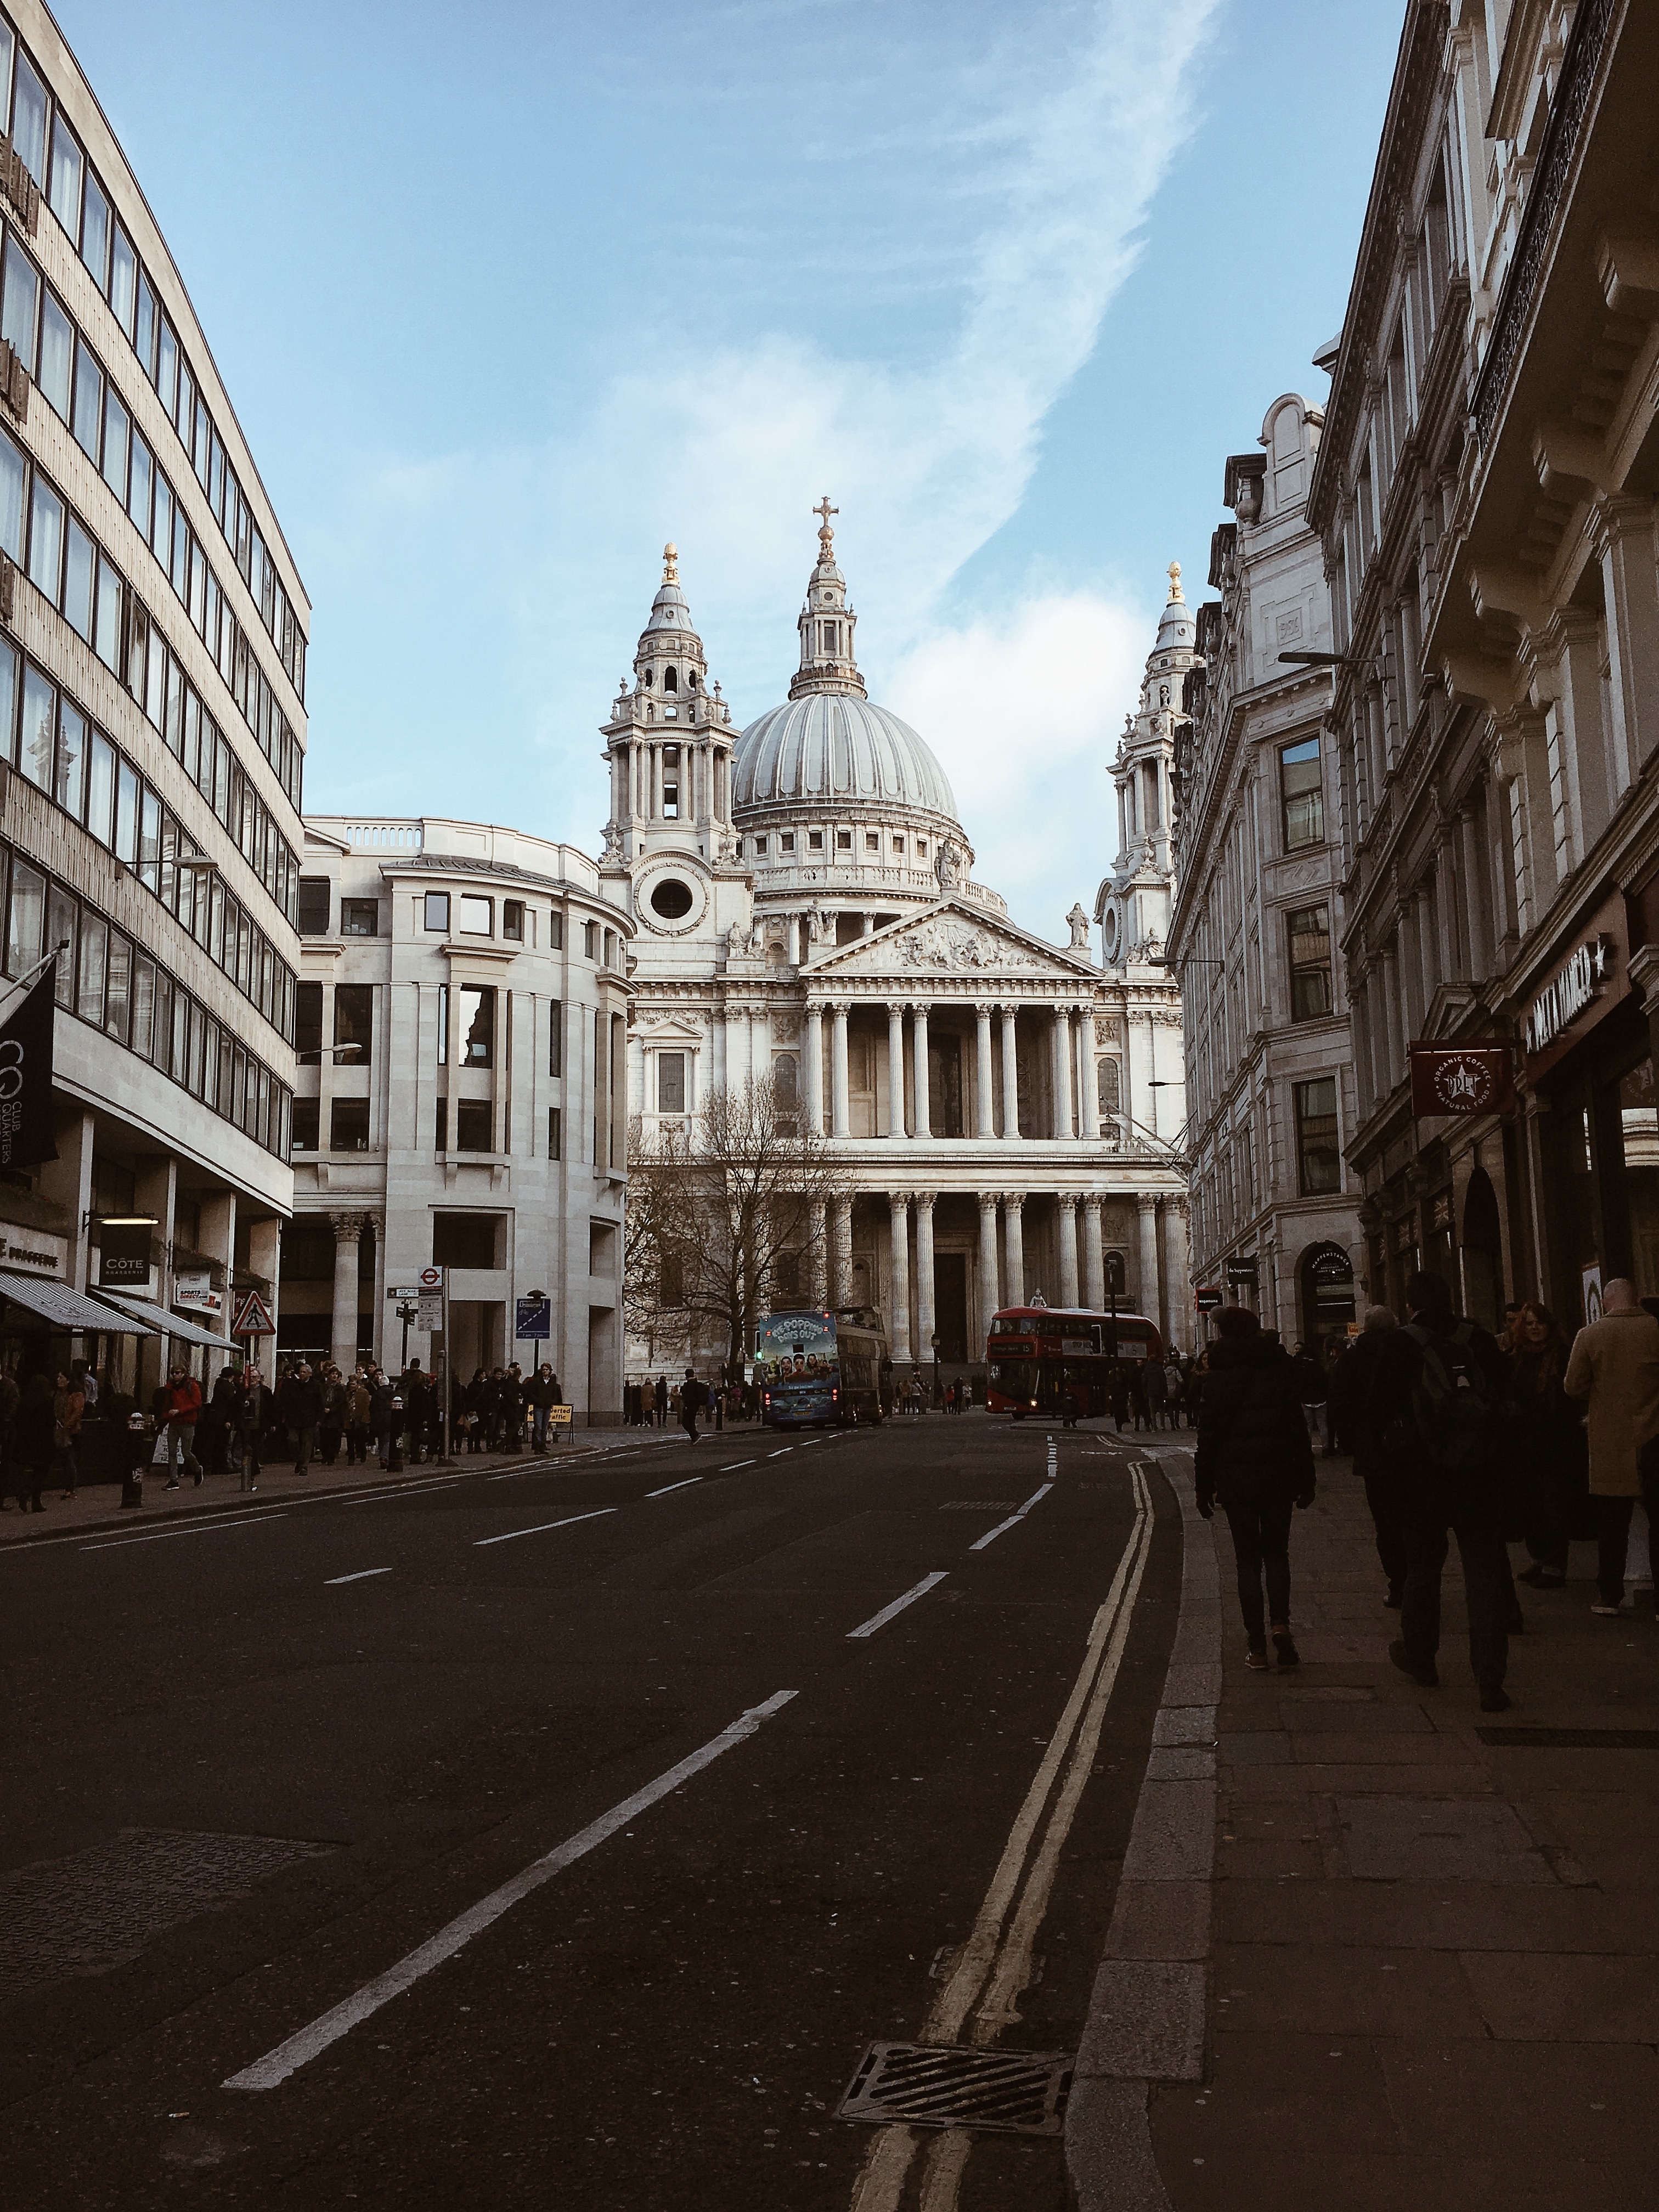
architecture, road, street, town, palace, city, cityscape, downtown, plaza, landmark, facade, infrastructure, town square, urban area, ancient history, human settlement